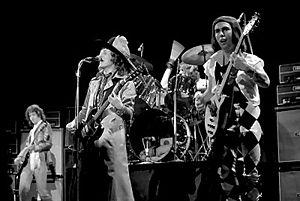
Slade est un groupe de glam rock britannique, originaire de Walsall et Wolverhampton, dans les Midlands de l'Ouest. Le groupe est formé à la fin des années 1960, initialement de mouvance R&B, sous le nom de « The N'Betweens » et plus tard comme groupe de folk rock sous le nom de « Ambrose Slade ». Il faut attendre le début des années 1970 pour que le groupe rencontre un grand succès en reprenant, dans un style glam rock, une série de chansons populaires.
Le punk rock est un genre musical dérivé du rock, apparu au milieu des années 1970 et associé au mouvement punk de cette même époque. Précédé par une variété de musique protopunk des années 1960 et du début des années 1970, le punk rock se développe surtout entre 1974 et 1976 aux États-Unis, au Royaume-Uni et en Australie. Des groupes comme les Ramones, les Sex Pistols, et The Saints sont reconnus comme les pionniers d'un nouveau mouvement musical.